Litene Manor

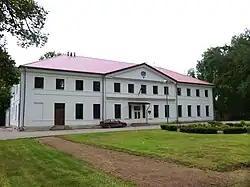

Litene Manor is a manor house in Litene parish, in the historical region of Vidzeme, in northern Latvia. It was built during the first half of the 19th century in Classical style for Baron Otto von Wolff on the banks of the Pededze. Manor was burned down during revolution of 1905 but was later restored in simplified forms.